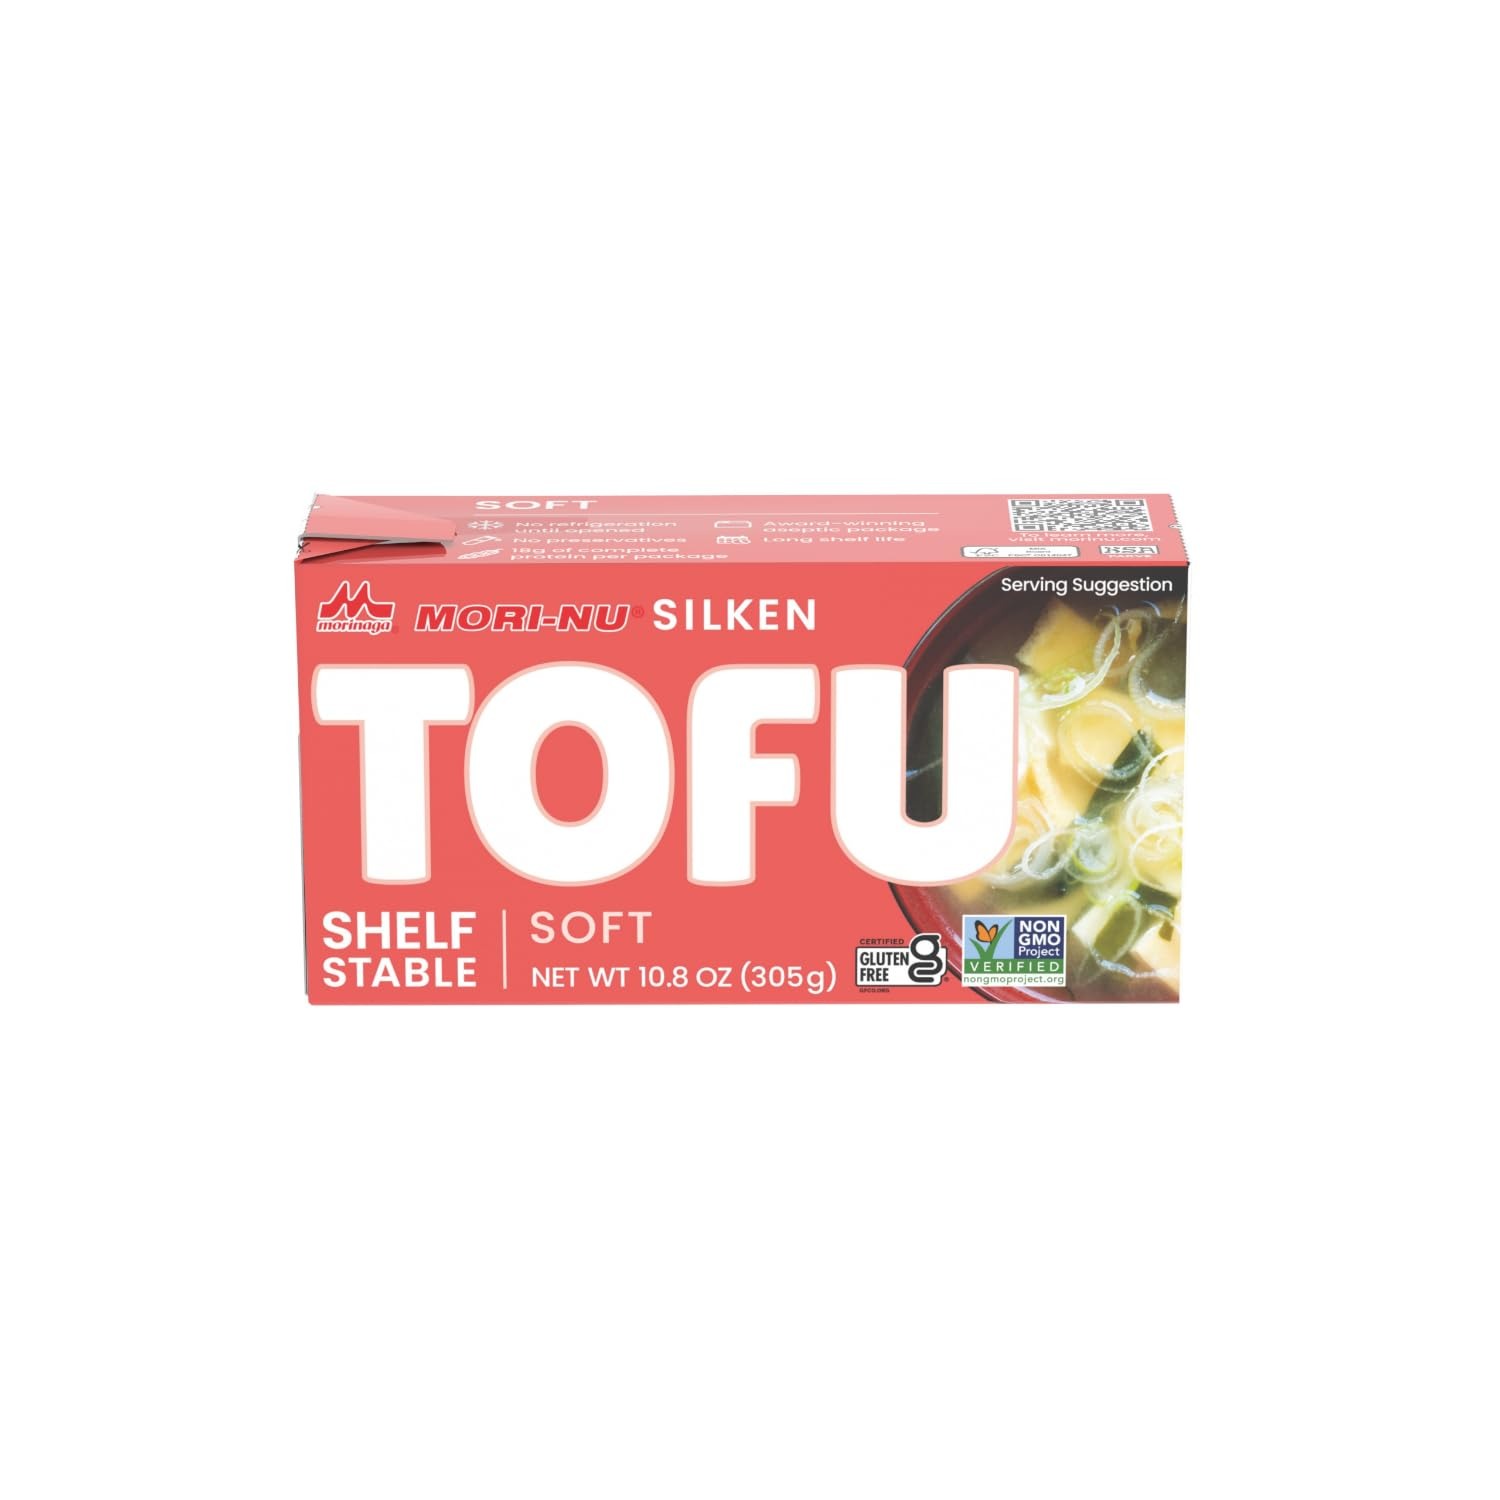
Item Name: Mori-Nu Silken Tofu Soft | Velvety Smooth and Creamy | Low Fat, Gluten-Free, Dairy-Free, Vegan, Made with Non-GMO soybeans, KSA Kosher Parve | Shelf-Stable | Clean protein | 12oz x 6 Packs
Bullet Point 1: Best tofu for blended beverages, sauces, dips, and thicken soups without adding any dairy.
Bullet Point 2: Soybeans are known for being a complete protein which means they supply all 9 essential amino acids.
Bullet Point 3: Long shelf life which means you can store in your pantry without refrigeration until opened.
Bullet Point 4: Made with non-GMO soy and free of saturated fat, is low fat and gluten-free.
Bullet Point 5: Dairy-free, certified gluten-free, vegan, KSA Kosher Parve, & made in USA.
Product Description: Best tofu for blended beverages, sauces, dips, and thickening soups without adding any dairy. Soybeans are known for being a complete protein which means they supply all 9 essential amino acids. Long shelf life which means you can store in your pantry without refrigeration until opened. Made with non-GMO soy and free of saturated fat is low fat and gluten-free. Dairy-free certified gluten-free, vegan, KSA Kosher Parve, & made in the USA.
Value: 72.0
Unit: Ounce

Price: 18.99